Richy (footballer)

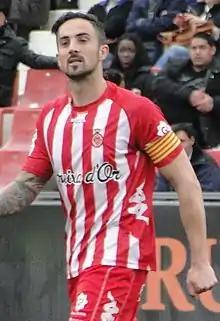
Richy with Girona in 2015

Ricardo Álvarez Puig (born 11 September 1984), known as Richy, is a Spanish former footballer who played as a central defender.